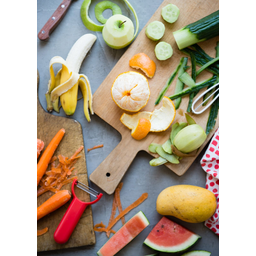
Label: generalcompost